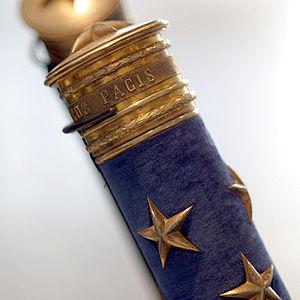
Baton of a modern Marshal of France. This image was taken at the Musée de l'Armée, Paris.